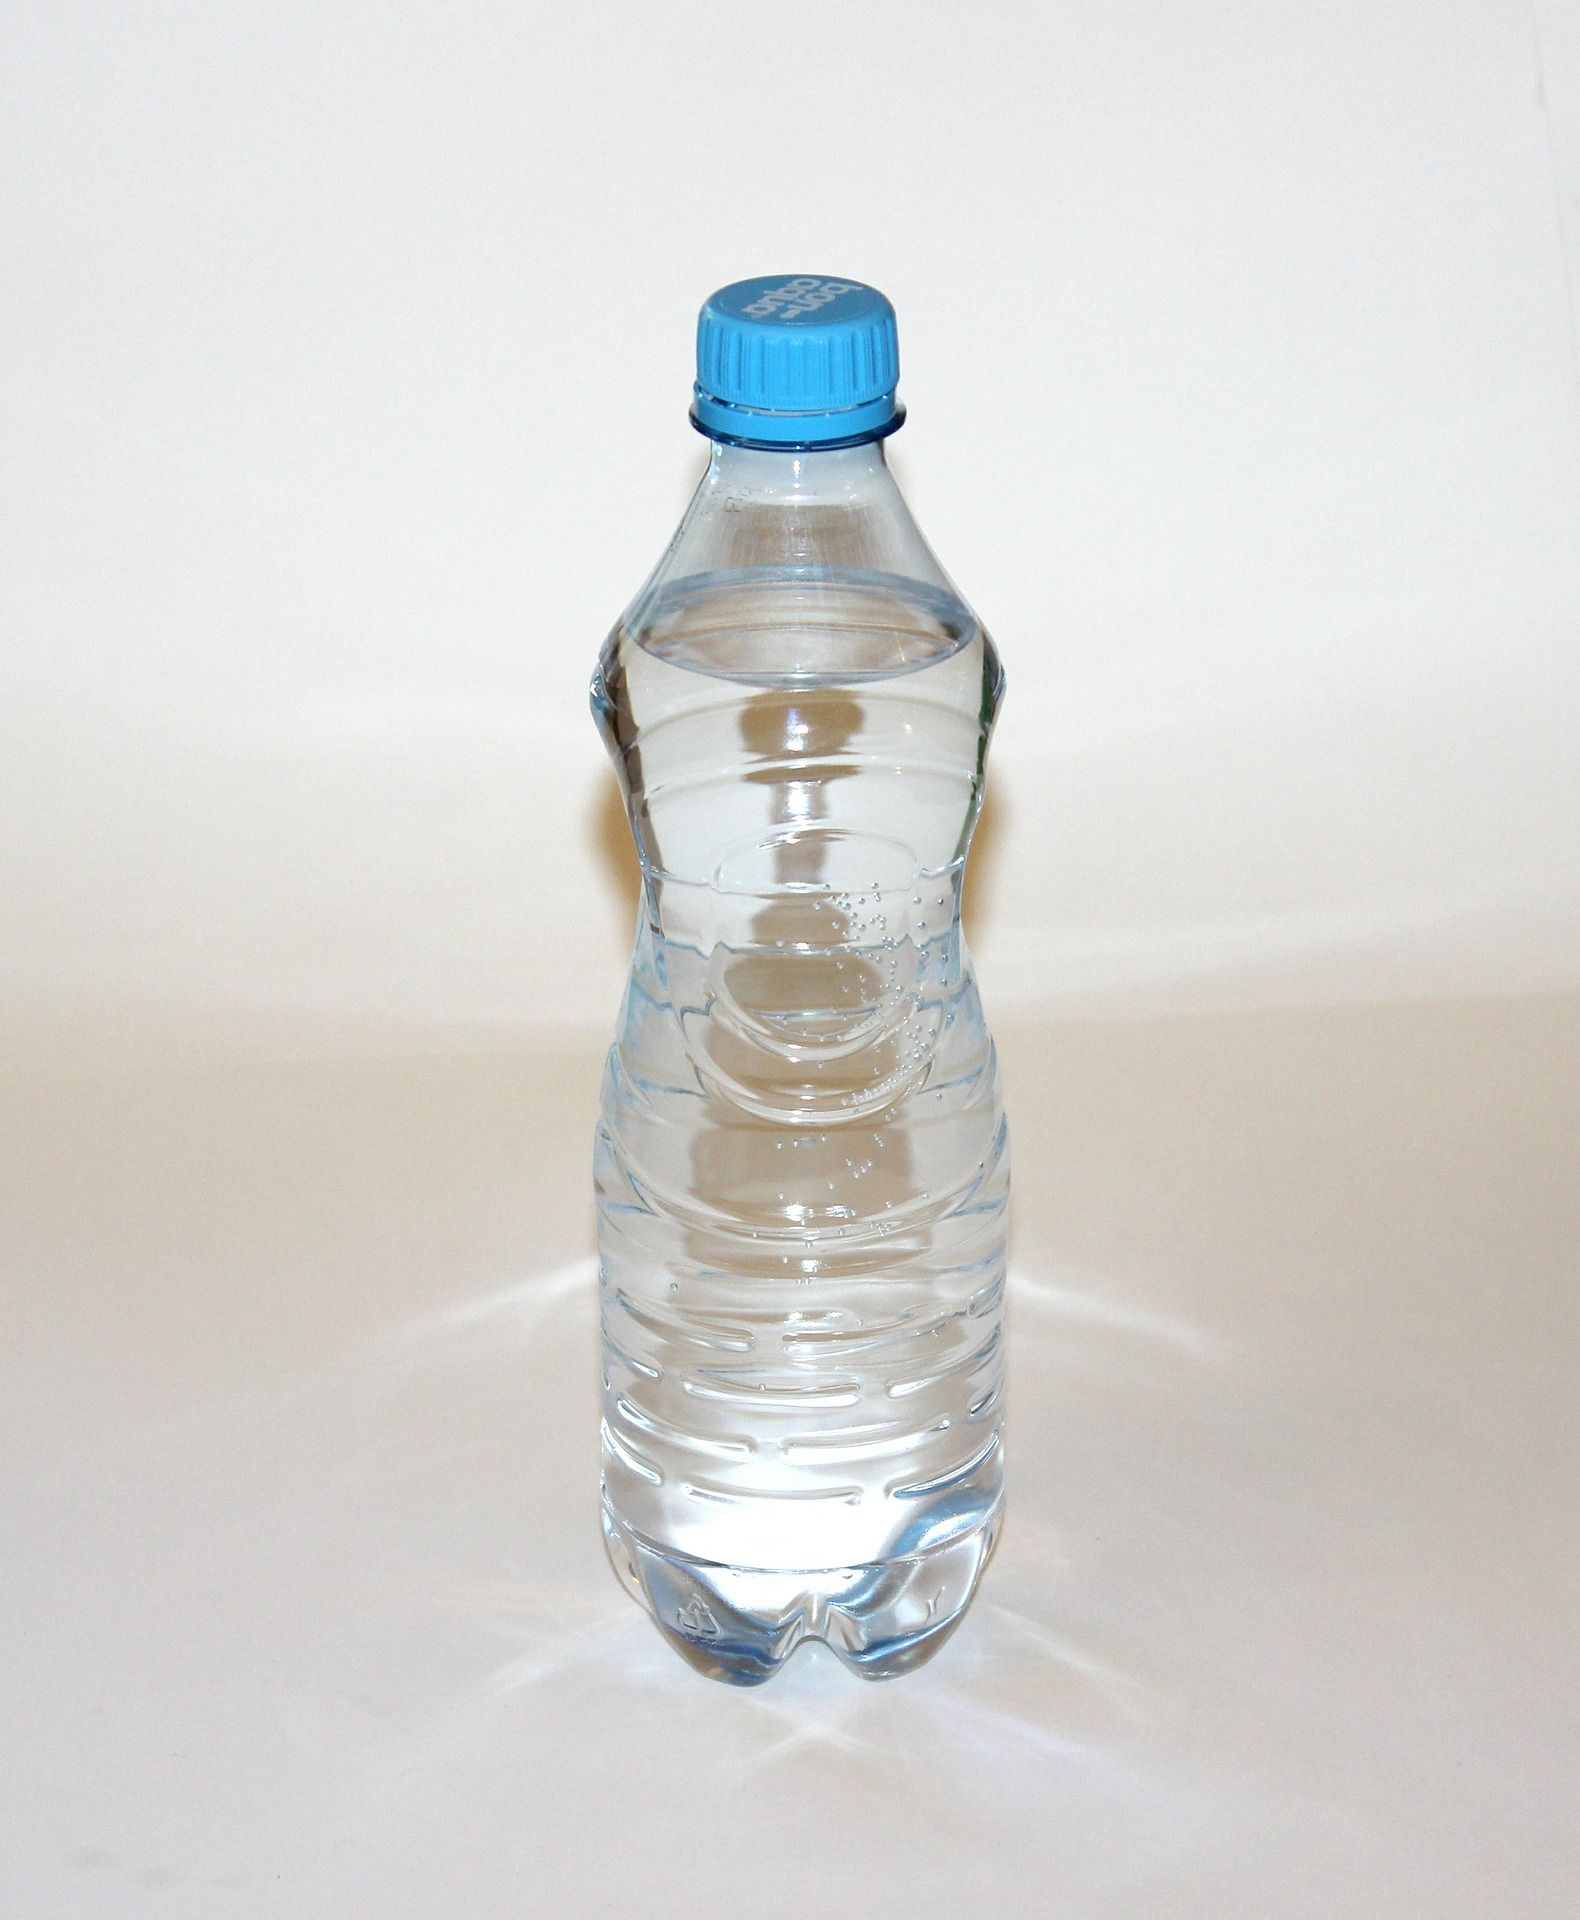
Waste category: plastic